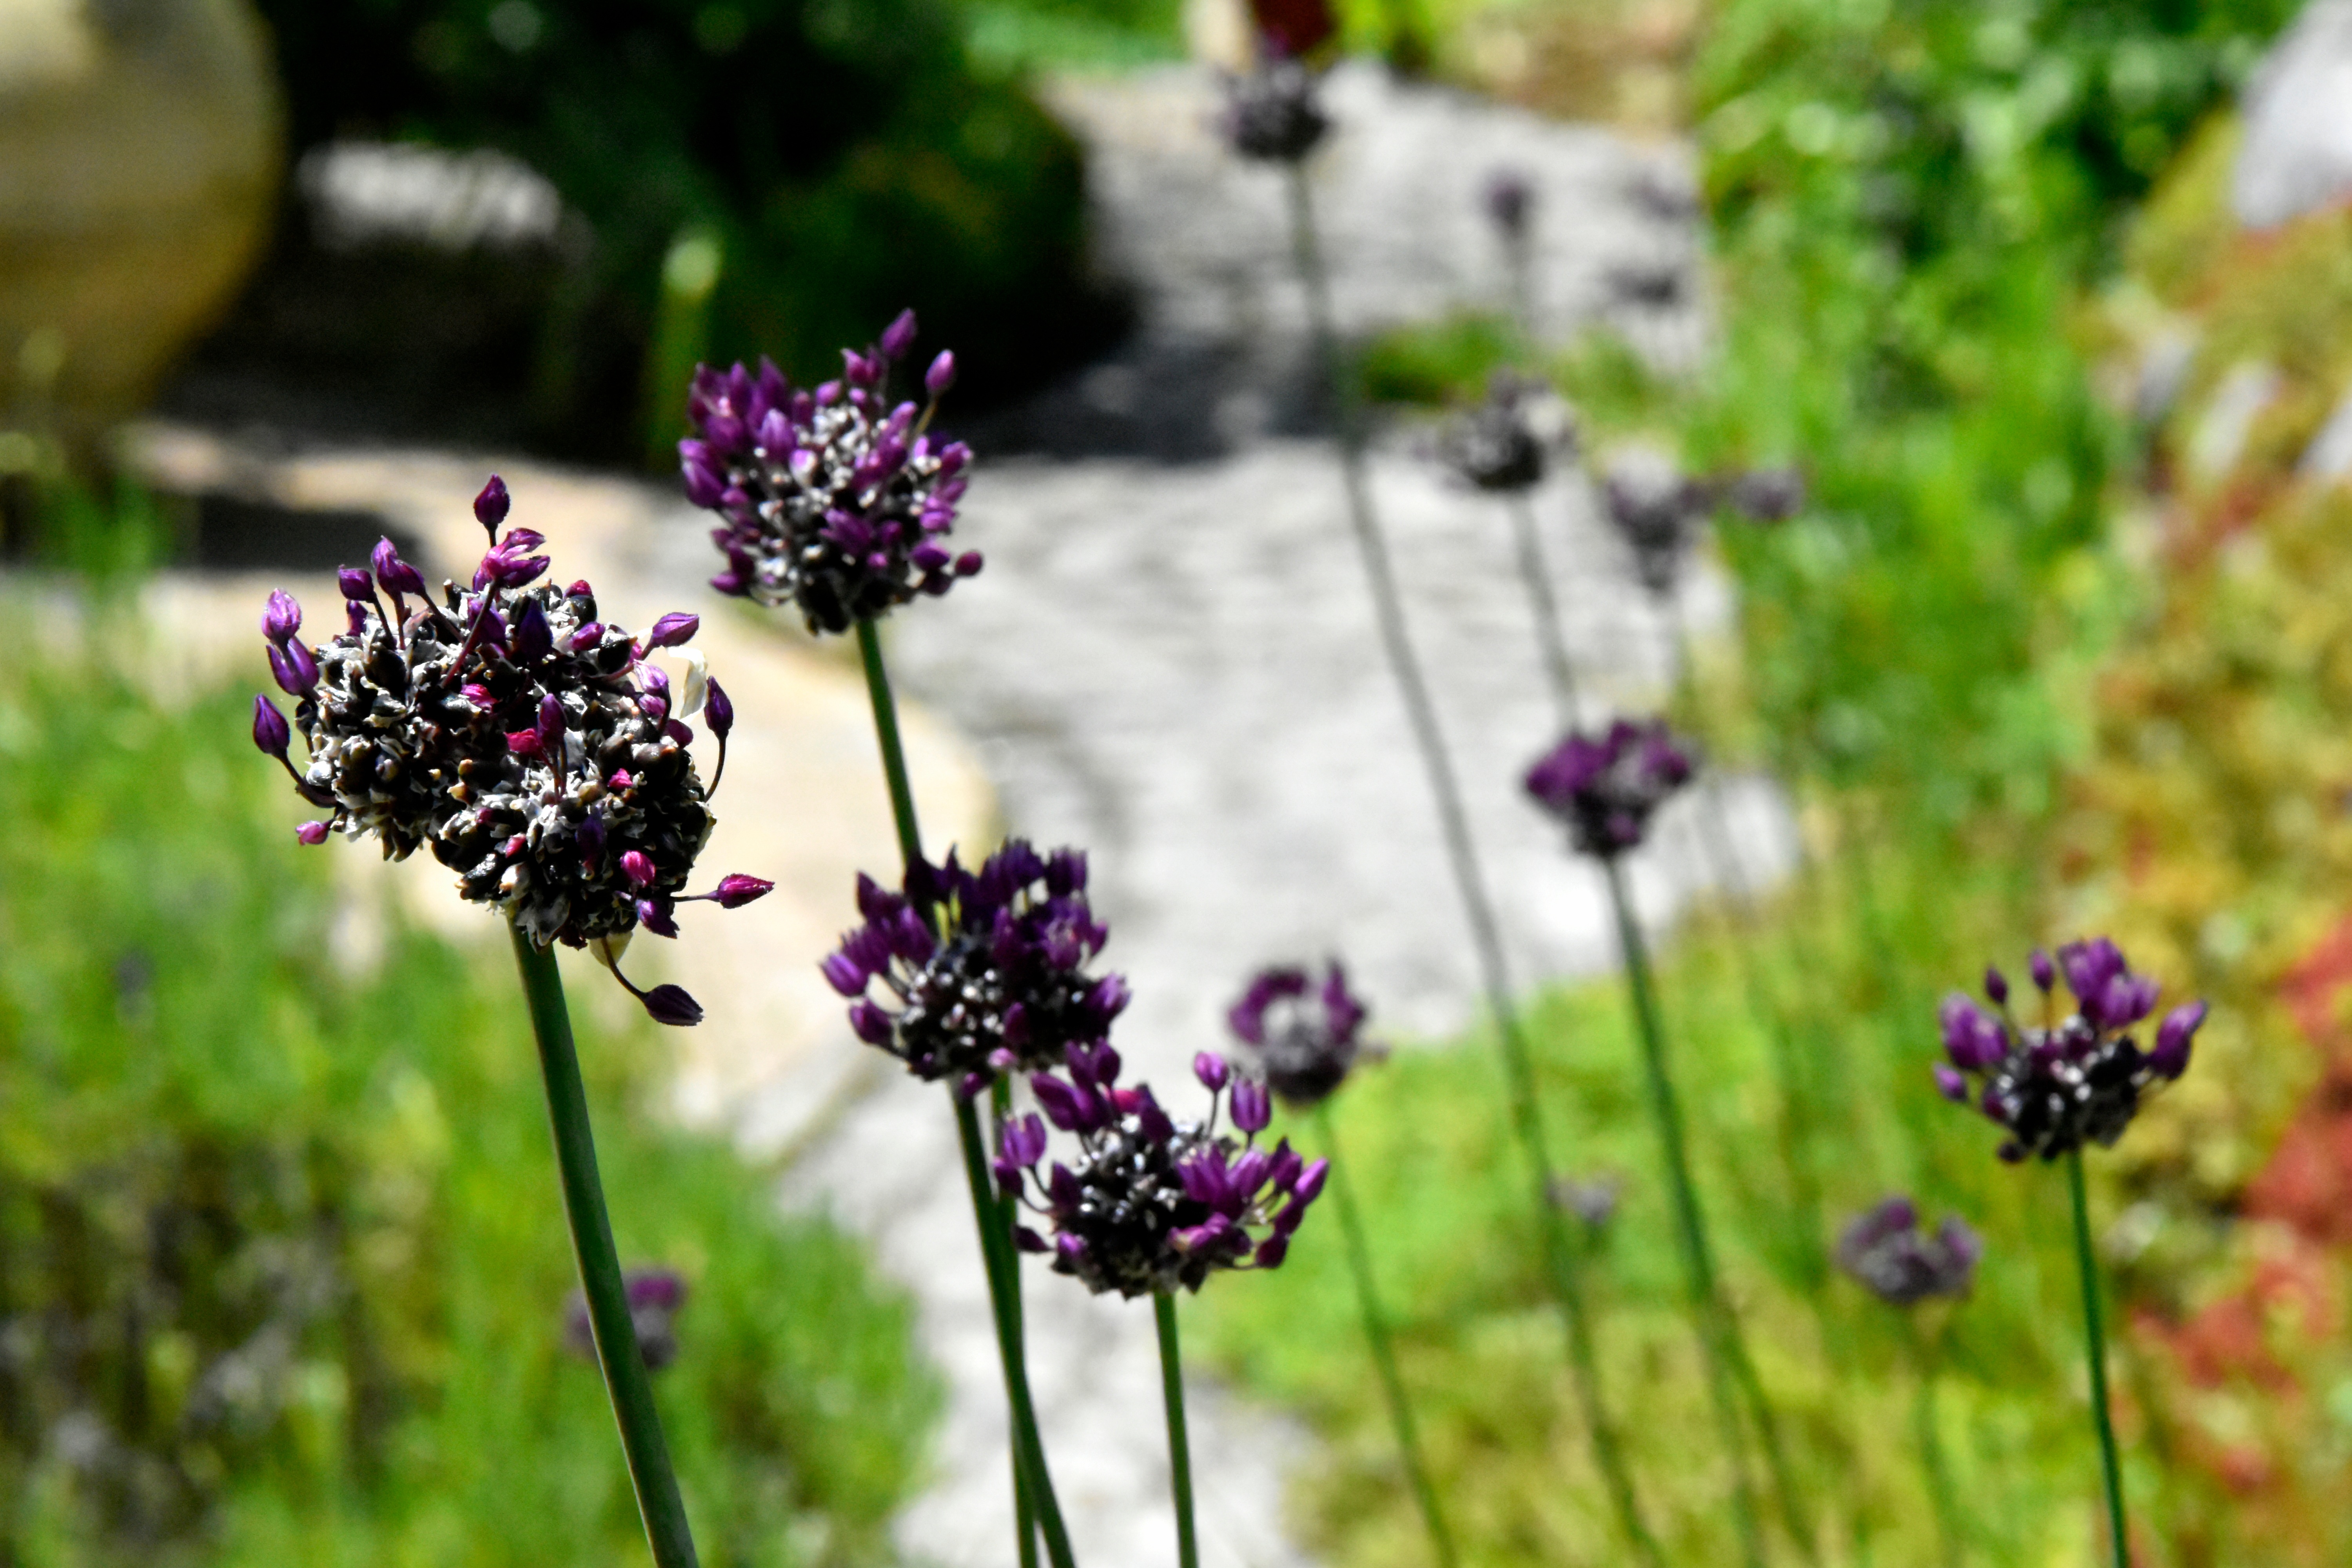
nature, grass, blossom, plant, meadow, leaf, flower, produce, autumn, botany, garden, flora, lavender, wildflower, macro photography, flowering plant, land plant